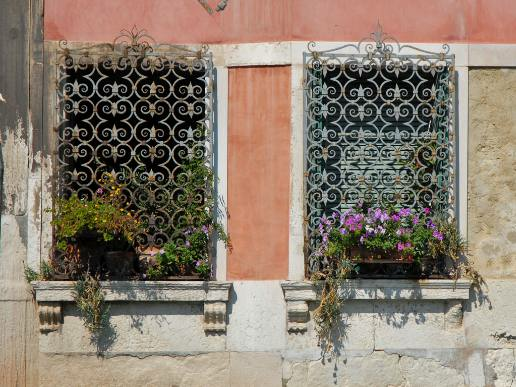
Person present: No